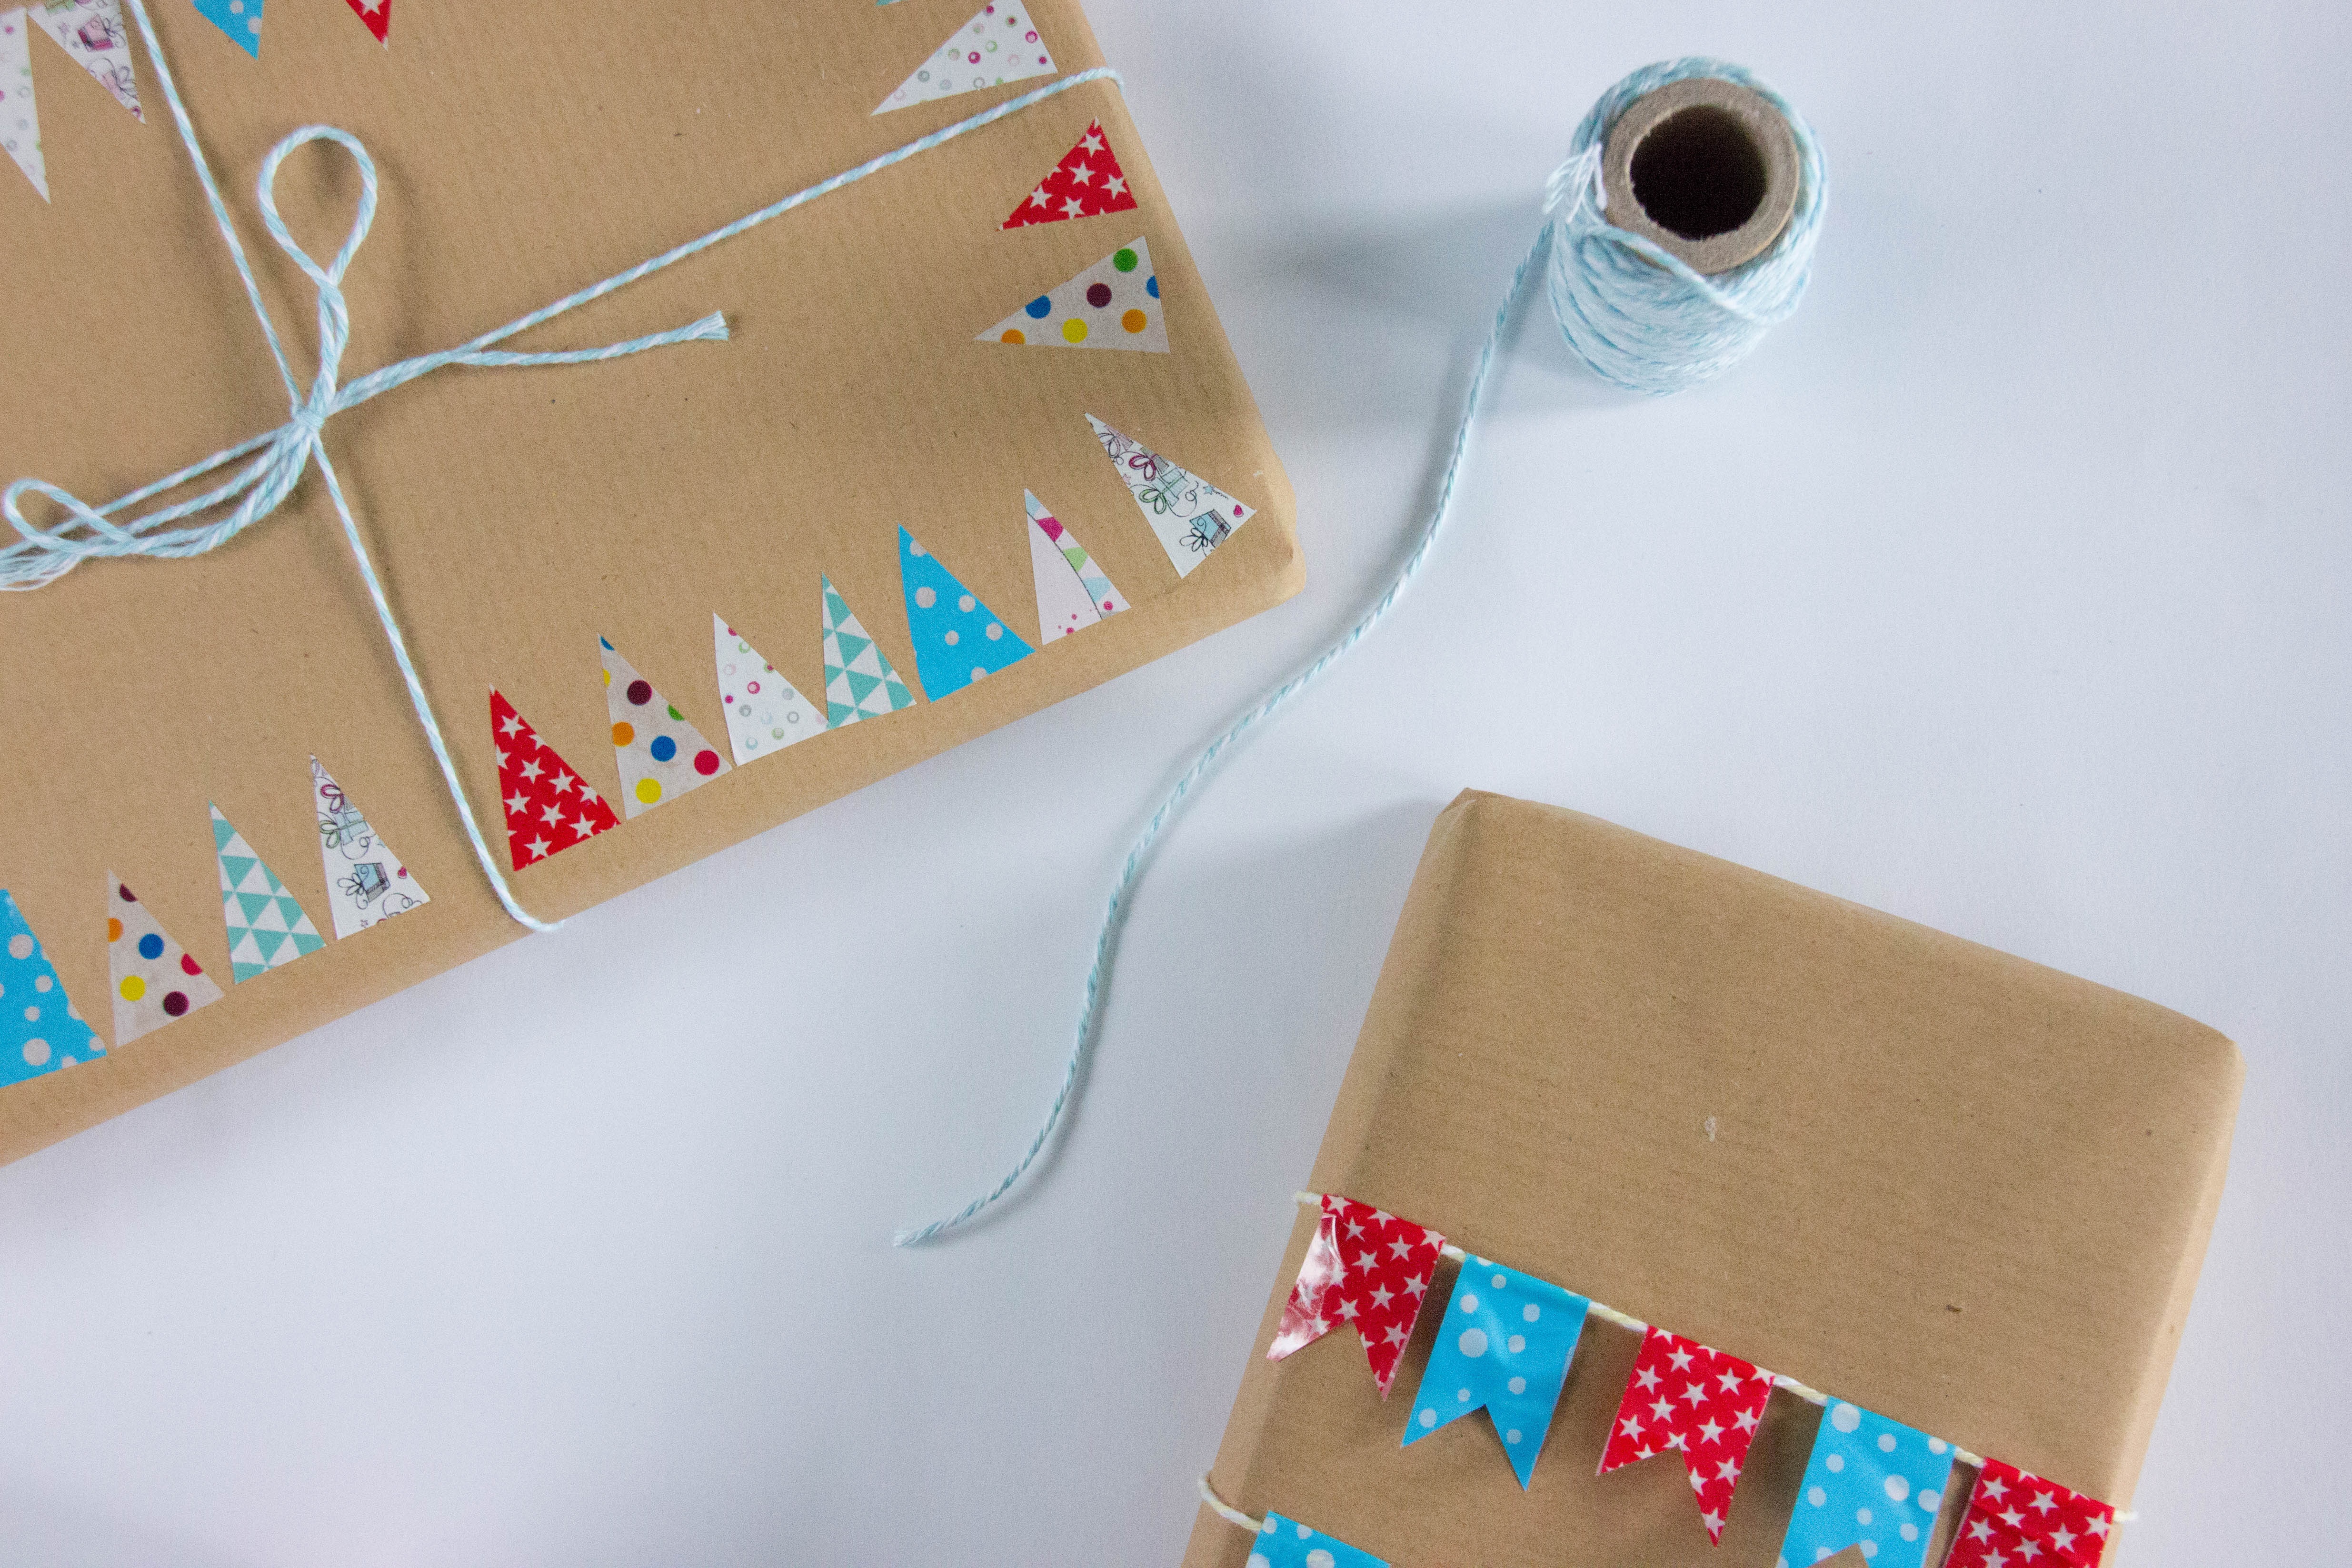
celebration, gift, paper, twine, art, event, packaging, birthday, decorating, the tape